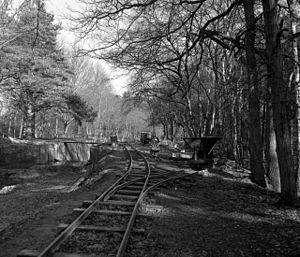
Le canal de Basingstoke est un canal britannique, achevé en 1794, construit pour relier Basingstoke à la Tamise à Weybridge via la voie navigable Wey.